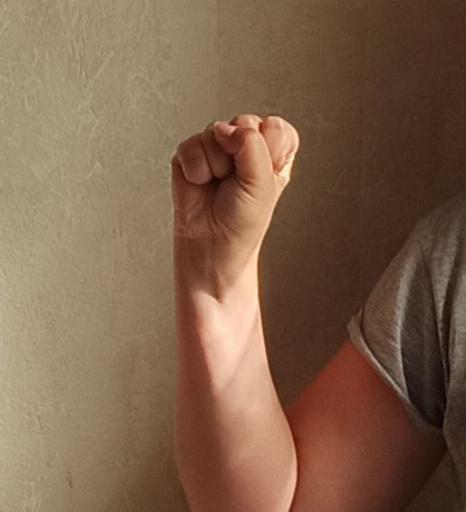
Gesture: fist